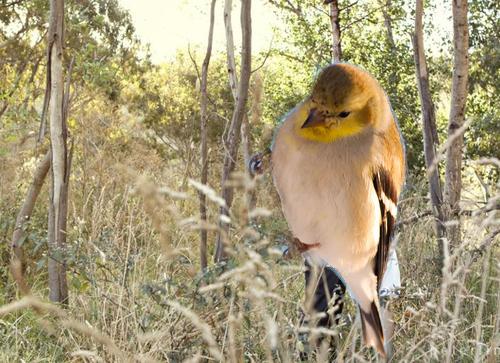
Bird species: American_Goldfinch
Bird type: landbird
Background: land